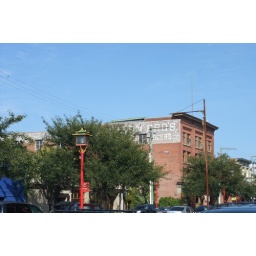
I love old painted signs on brick walls which fade into nothingness, and lamp posts in Victoria.